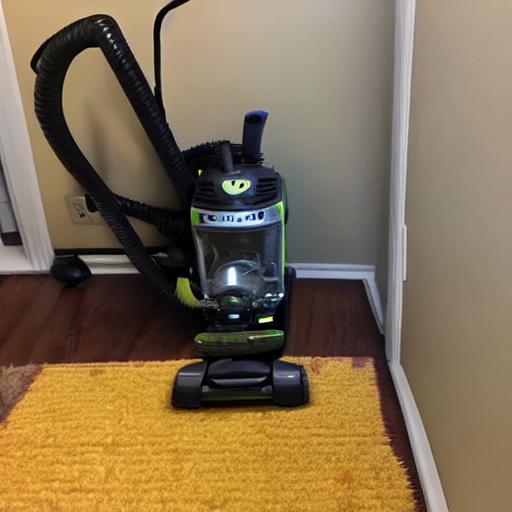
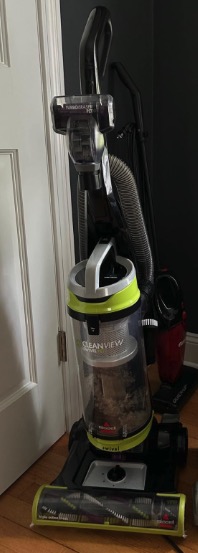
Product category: items_vacuum
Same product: no